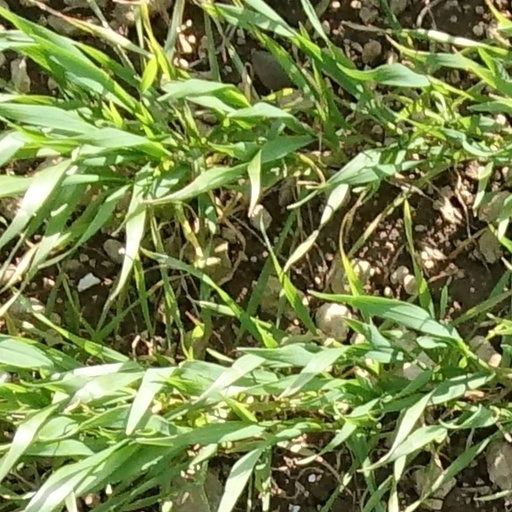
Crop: wheat